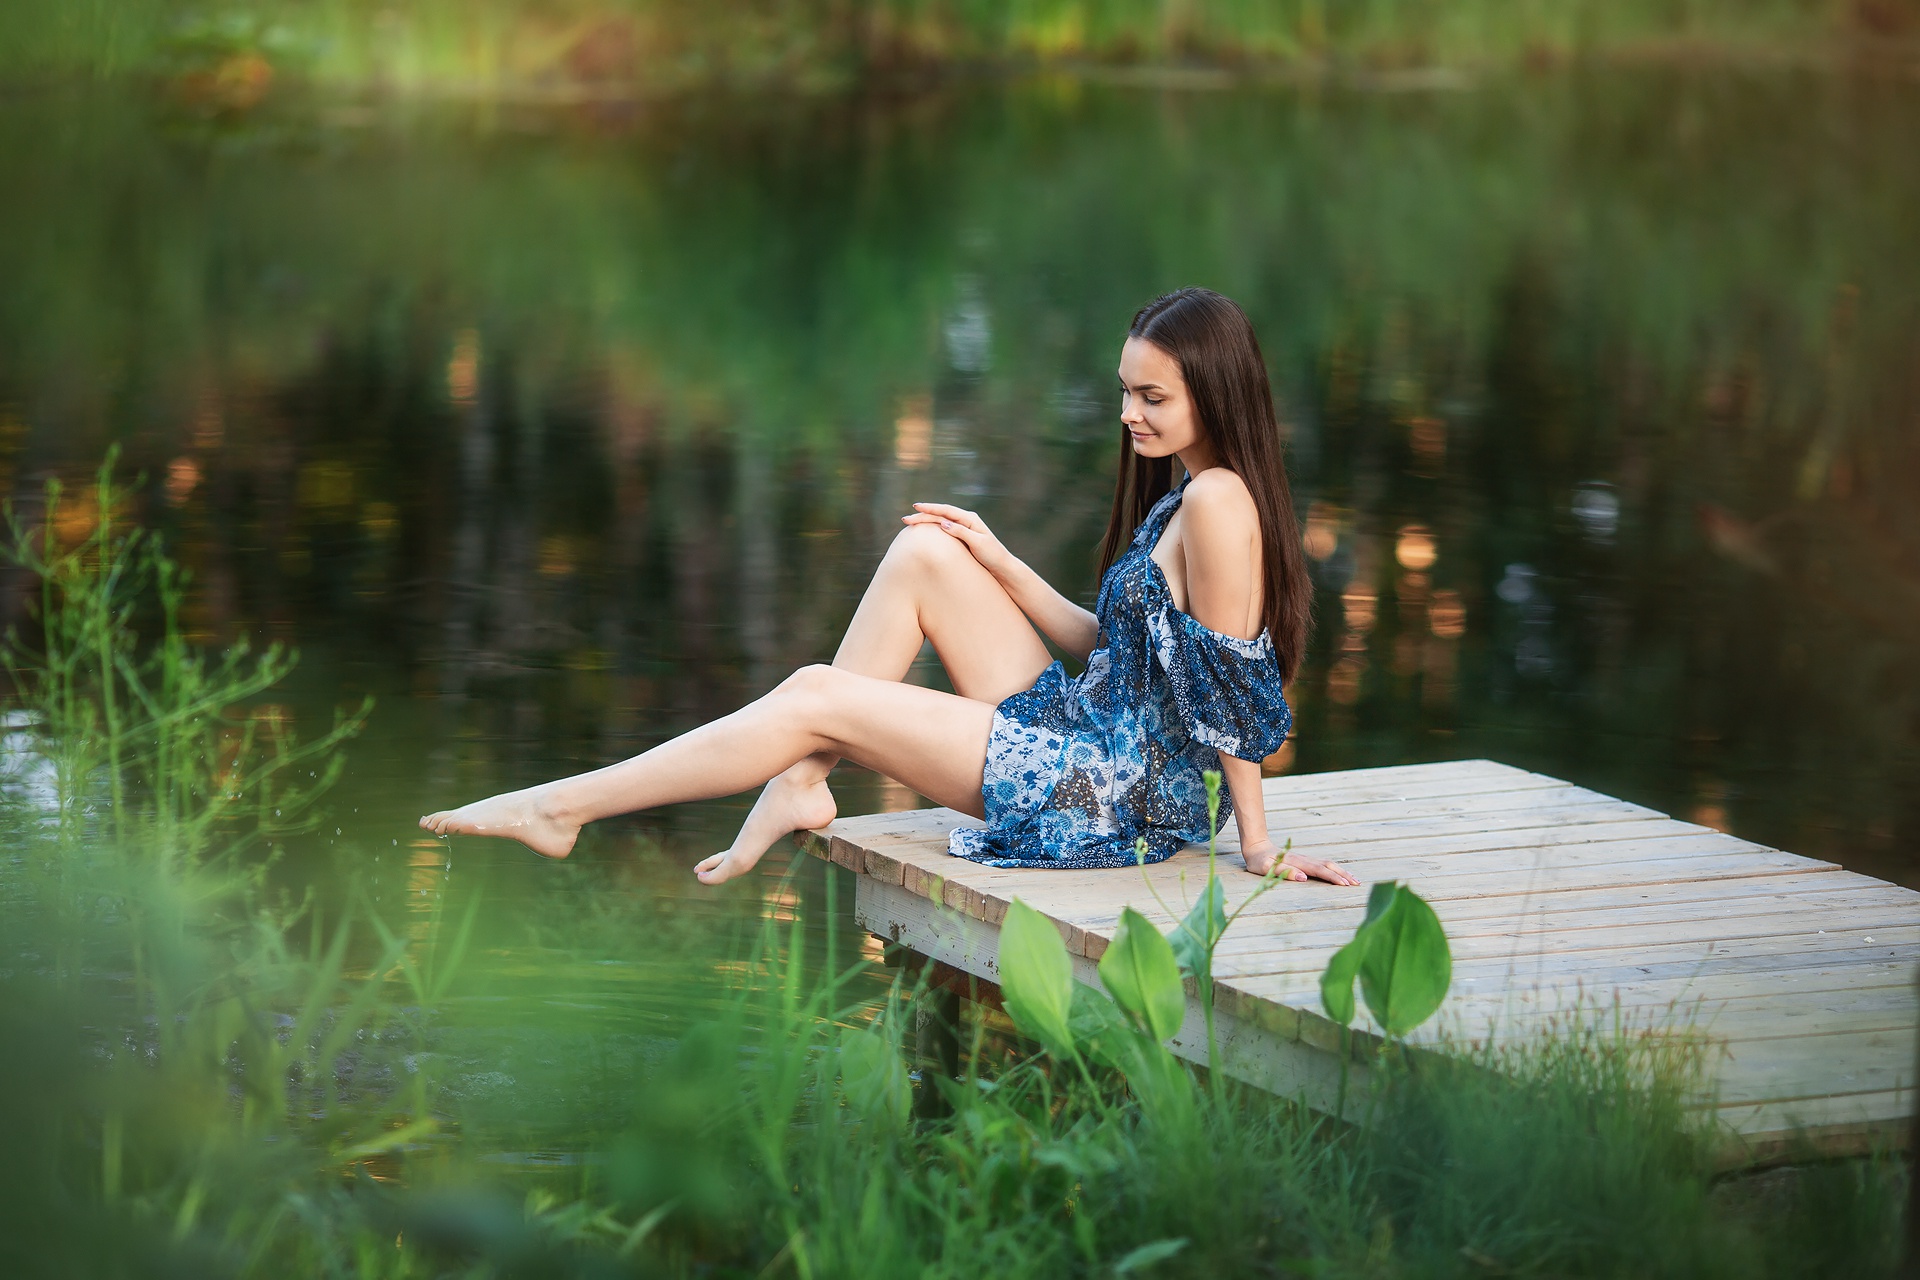
girl, girls, woman, model, person, photo, wallpaper, water, plant, hairstyle, People in nature, natural environment, human body, flash photography, dress, natural landscape, happy, wood, sunlight, grass, lake, bank, thigh, black hair, leisure, fawn, landscape, morning, summer, grassland, forest, meadow, long hair, grass family, beauty, human leg, fun, reflection, brown hair, dusk, blond, sitting, wilderness, pond, recreation, evening, wetland, woodland, portrait photography, night, photo shoot, autumn, river